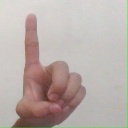
अक्षर: ड